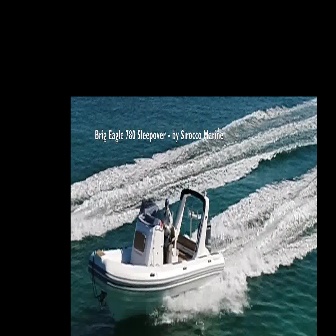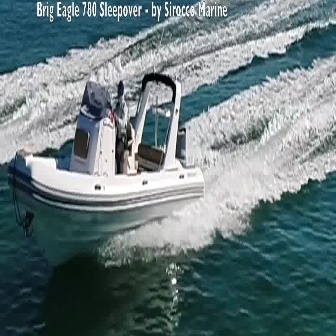
  Please identify the target specified by the bounding box [87,186,225,323] in the first image and locate it in the second image. Return the coordinates in [x_min,y_min,x_max,y_max] format.
Answer: [7,68,204,266]